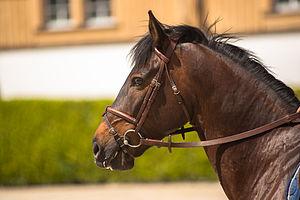
Haras national Avenches - Franches montagnes
Le filet et le bridon' ainsi que le "beaulieu"', sont, en équitation, un ensemble de lanières, en cuir ou en synthétique, qui servent à maintenir le mors en place dans la bouche du cheval afin de le conduire. Le filet est un harnachement simple qui ne comprend qu'un seul mors et qu'une seule paire de rênes. Il peut être complété par une muserolle qui prend différentes formes plus ou moins sévères. Le mors associé au filet peut également présenter différentes formes en fonction de l'action recherchée. Le réglage du filet nécessite une attention toute particulière afin de ne pas blesser le cheval ou provoquer des défenses. Les cuirs et les aciers qui le composent doivent être entretenus régulièrement, ce qui nécessite un démontage complet des différents éléments.
Le Franches-Montagnes, est l'unique race chevaline d'origine suisse subsistante. Il provient du district des Franches-Montagnes dans le canton du Jura où des chevaux de travail montagnards sont recensés depuis le XIVᵉ siècle. Il s'est constitué principalement au XIXᵉ siècle à partir de croisements réguliers entre des juments indigènes robustes de type Comtois et des étalons de diverses races européennes, en particulier Anglo-normands. À la fin du XIXᵉ siècle naissent les deux étalons fondateurs de la race, Vaillant et Imprévu, dont les deux lignées restent les plus importantes de nos jours. Son stud-book est ouvert en 1924 et depuis la fin du XXᵉ siècle, il se fait connaître en dehors de son pays natal, particulièrement en France, en Allemagne et en Italie.